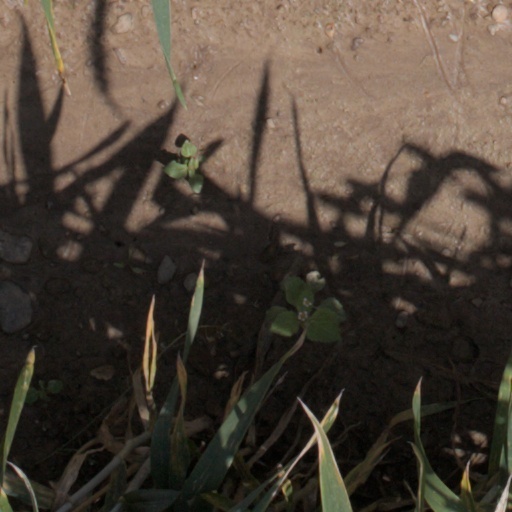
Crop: wheat